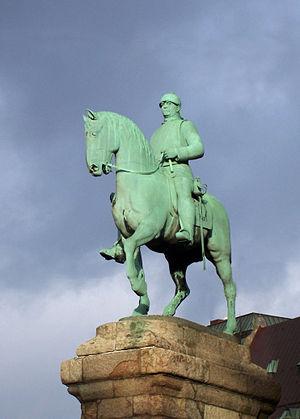
Cet article recense les statues équestres en Allemagne.
Les monuments représentant Otto von Bismarck, principal acteur de l'unification allemande, chancelier prussien et 1ᵉʳ chancelier de l'Empire allemand, sont particulièrement nombreux dans le monde germanique. Cela va de simples plaques commémoratives, à des monuments comportant plusieurs statues, comme le monument national Bismarck de Berlin. Ce type de monuments est très répandu, seul les monuments en l'honneur des guerres dites d'unification : guerre des duchés de 1864, guerre austro-prussienne et la guerre franco-allemande de 1870 et ceux représentant l'empereur Guillaume Iᵉʳ sont plus nombreux. Les monuments en l'honneur de Bismarck sont des signes visibles du véritable culte qui a entouré le chancelier pendant la période de l'empire allemand.